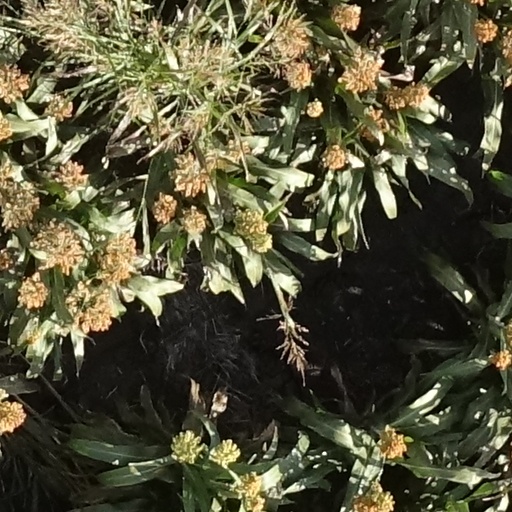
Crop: sorghum